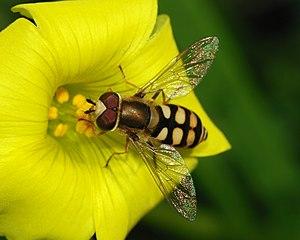
Un Syrphide mâle (Eupeodes corollae).